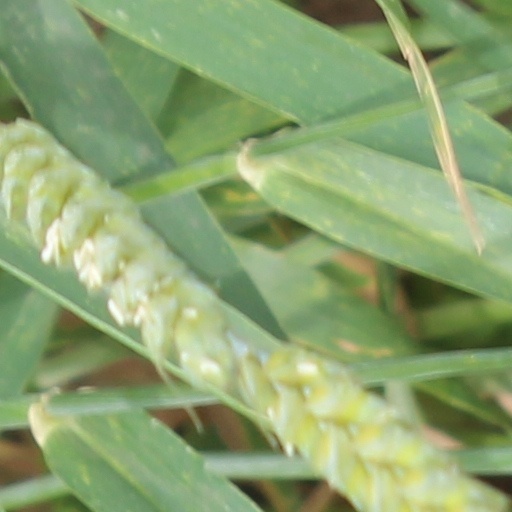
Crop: wheat